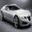
Label: automobile